Adasaurus

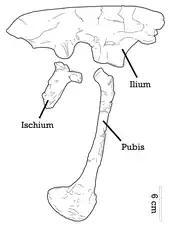
Labelled diagram of the holotype right pelvis

The scapula and coracoid of the holotype are completely fused giving form to the scapulocoracoid, and the suture between them is not present. Pneumatic foramina are present in the holotypic anterior sacral vertebrae. The femur and tibia of the holotype measure and long, respectively, and the fourth trochanter is a prominent and rugose ridge that is located on the posterior inner surface of the upper region of the femoral shaft. The femur itself is very similar to that of the indeterminate dromaeosaur DGBU-78. The anterior surface of the lower end of the femoral shaft is convex in shape, and the lateral tubercle of the upper end of the tibia-fibula articulation is a compact structure. The presence of a rounded pit on the inner surface of the lower tibiotarsus is often documented in dromaeosaurids, however, this feature is not verifiable in "Adasaurus" since the astragalus region is covered with sediments.